Sundøy Bridge

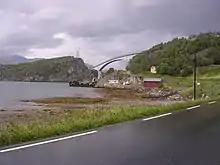
The bridge seen from the mainland, the old ferrylanding in the foreground

The Sundøy Bridge was opened on 9 August 2003. It was designed by Jan-Eirik Nilsskog. The bridge cost . The decision to spend such an amount of money on a bridge to a place with less than 150 inhabitants was disputed. However, Sundøya did not get connected to the mainland when the rest of Alsta did, following the opening of the Helgeland Bridge in 1991. This was because Seven Sisters mountains separate the two sides of the island with no roads crossing them. Consequently, the people at Sundøya thought it was only fair that they got their connection as well.